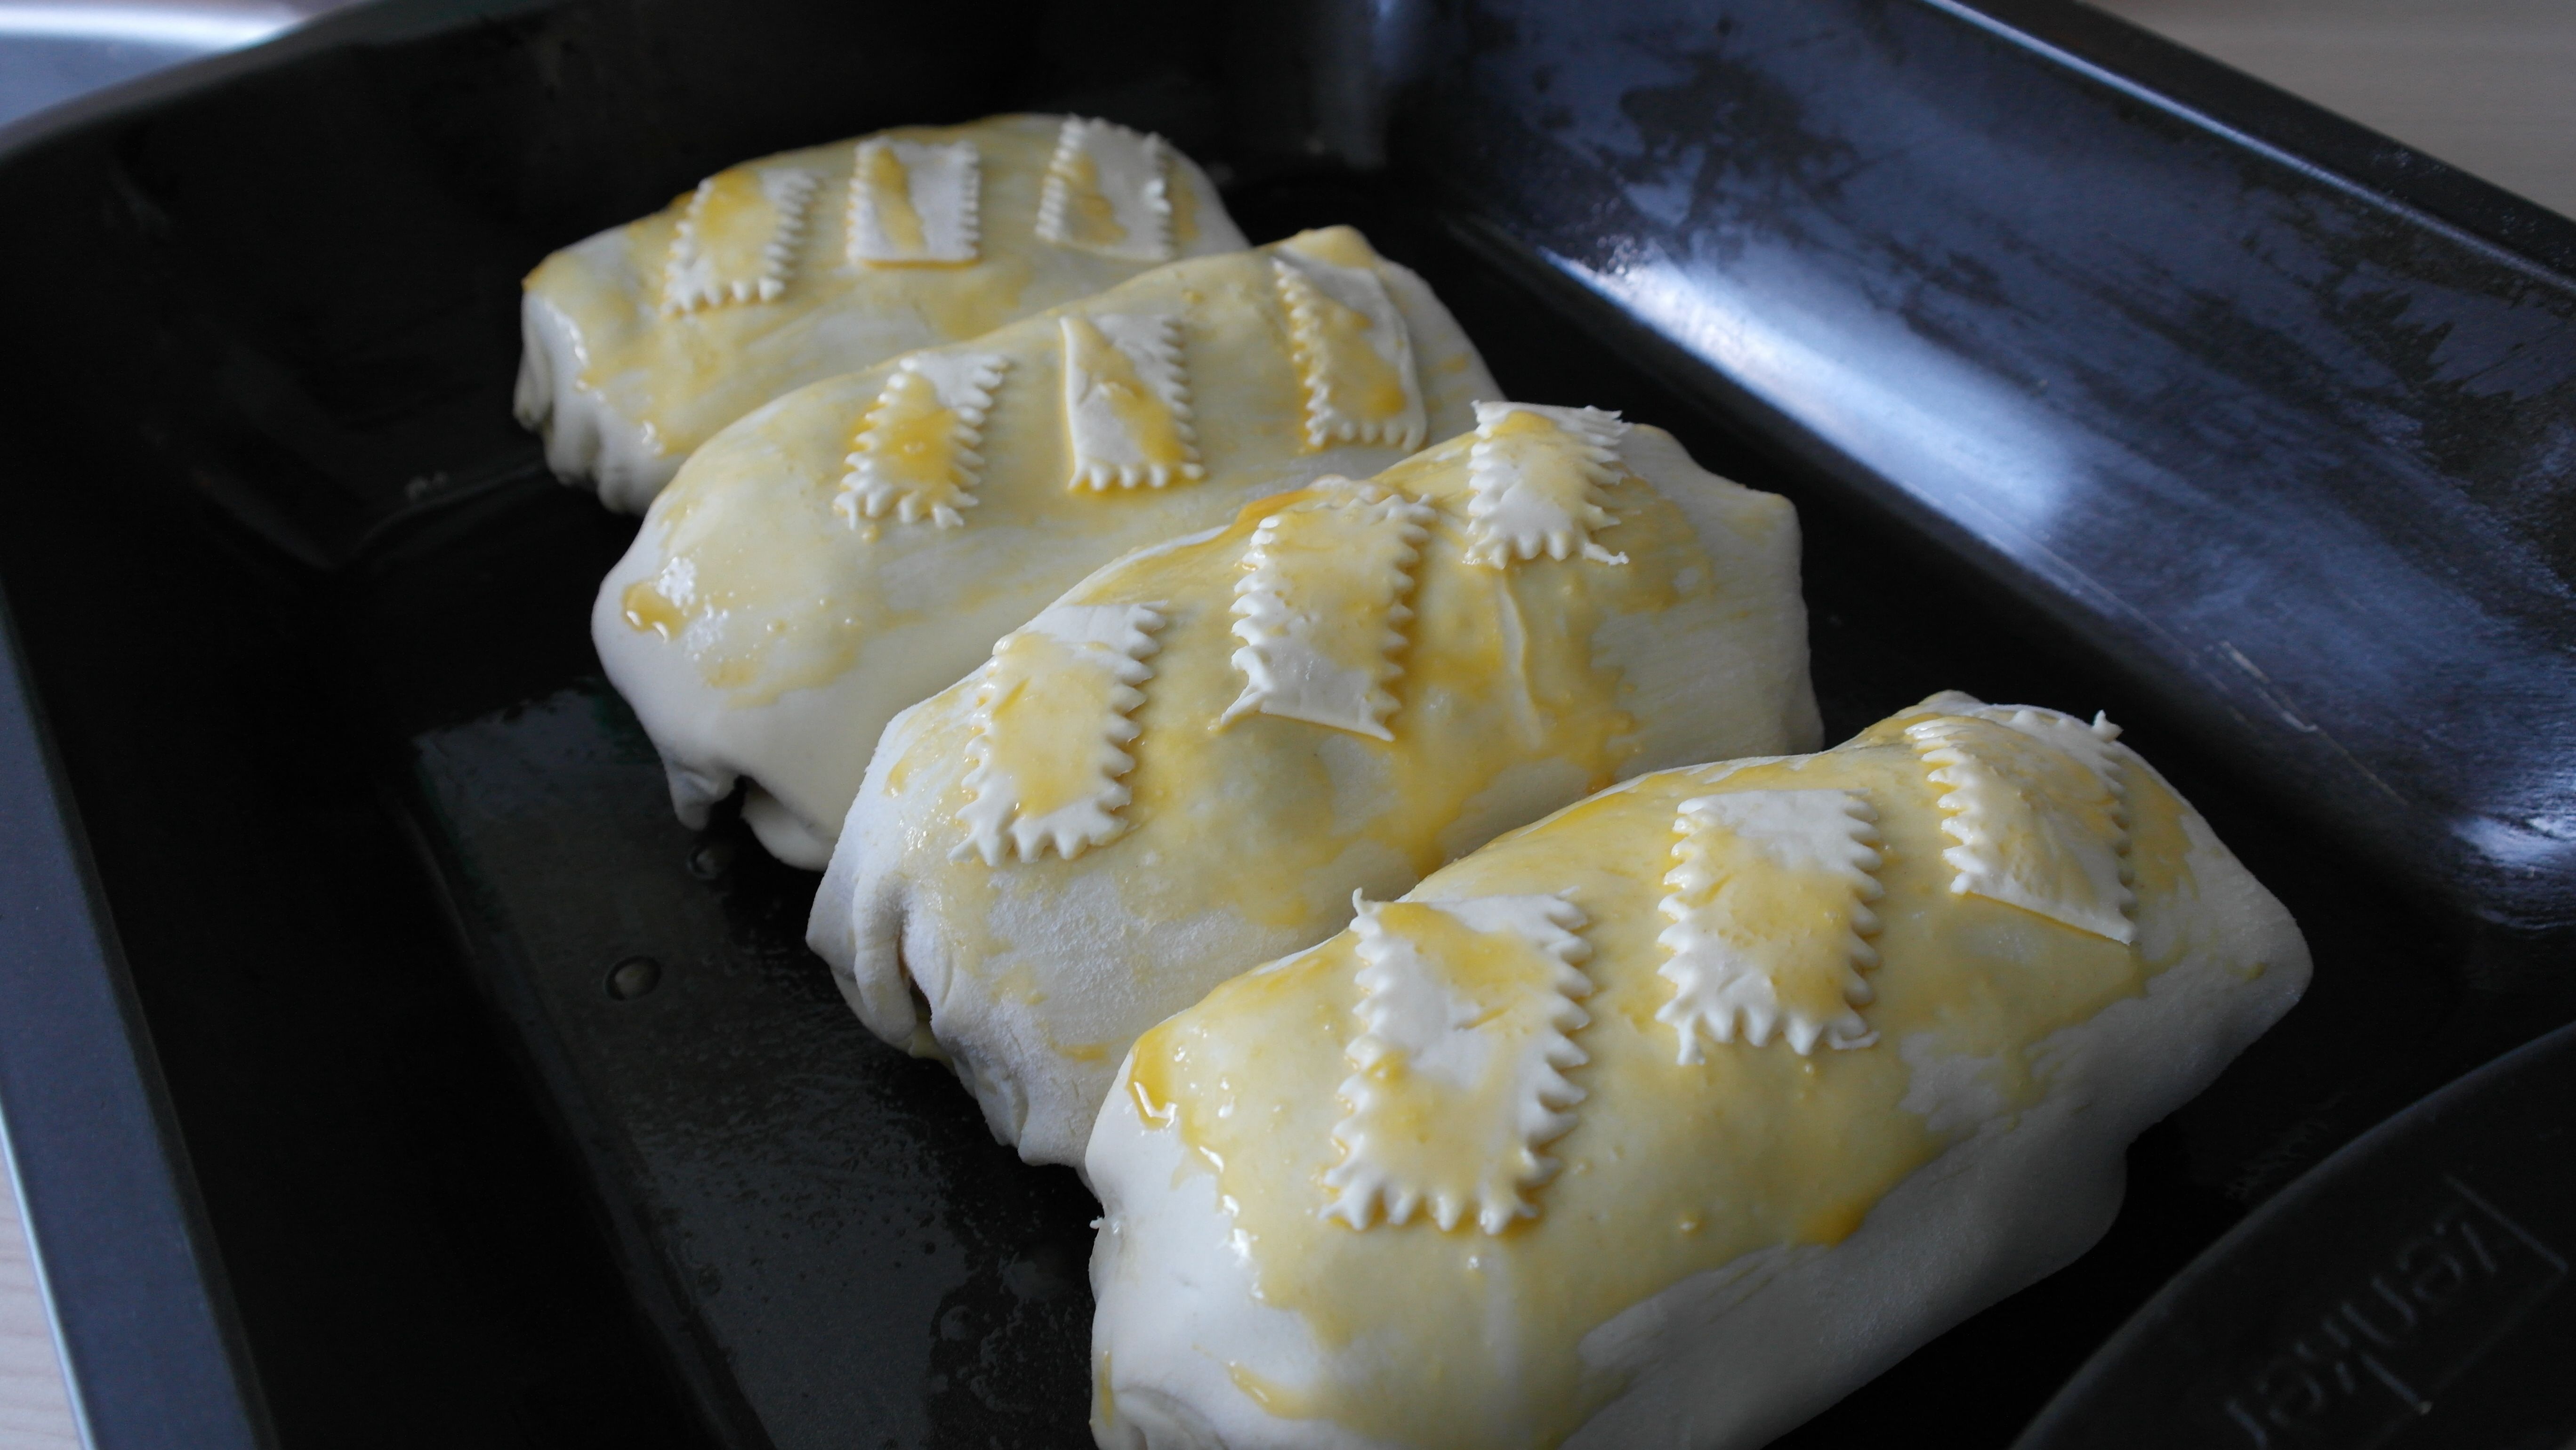
dish, meal, food, produce, kitchen, breakfast, eat, cuisine, dairy product, dough, cook, nutrition, flowering plant, puff pastry